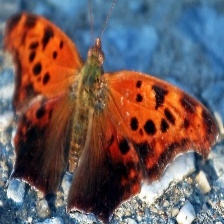
Species: QUESTION MARK
Butterfly family (ImageNet category): admiral